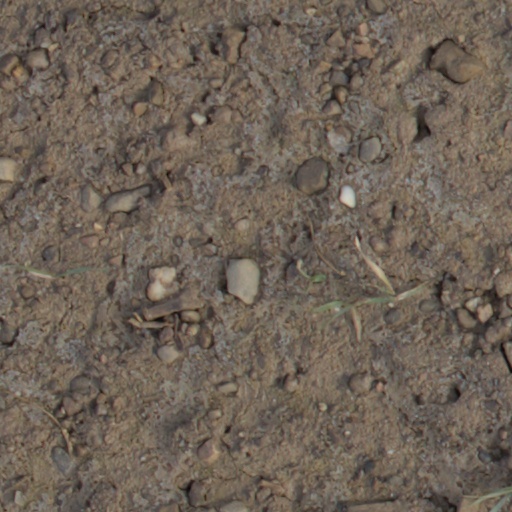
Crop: wheat